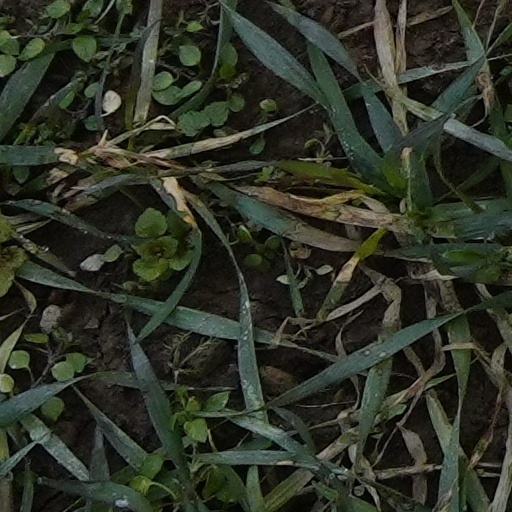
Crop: wheat